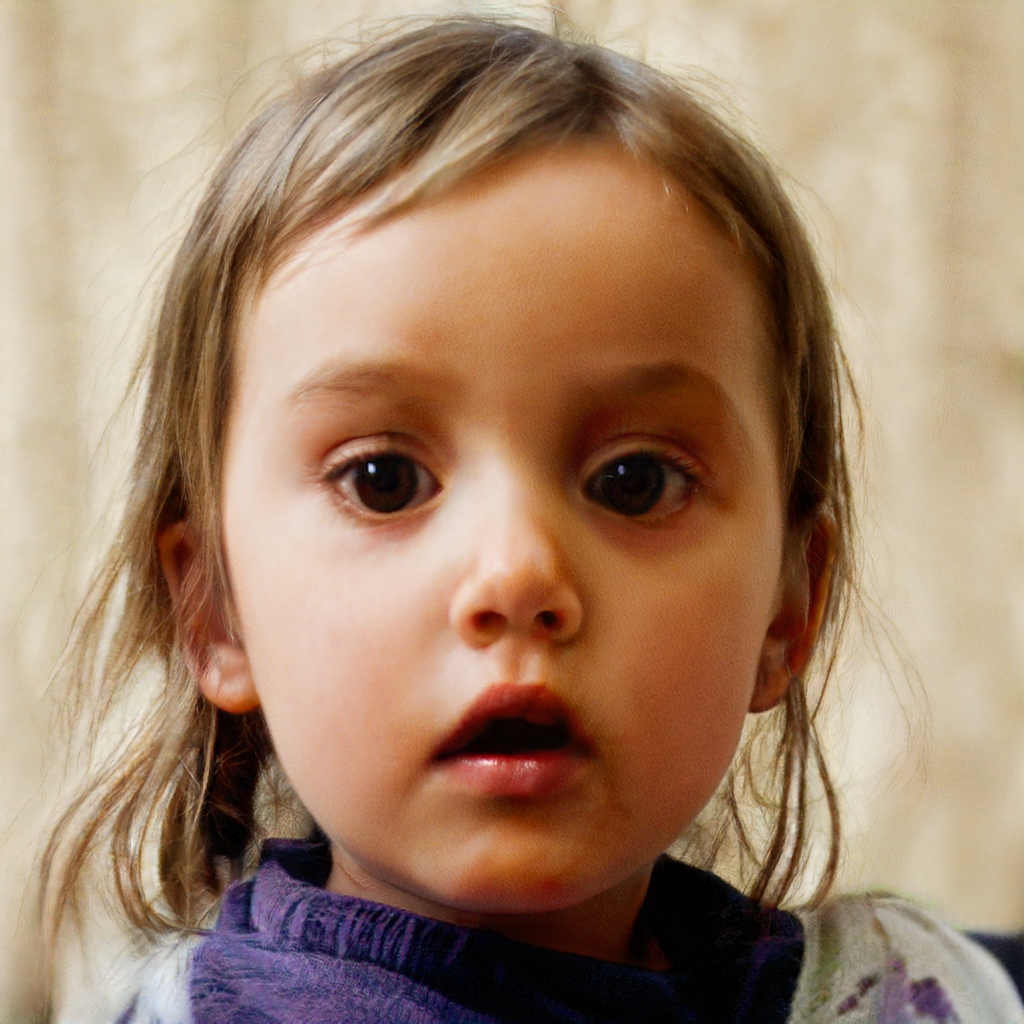
Gender: Female